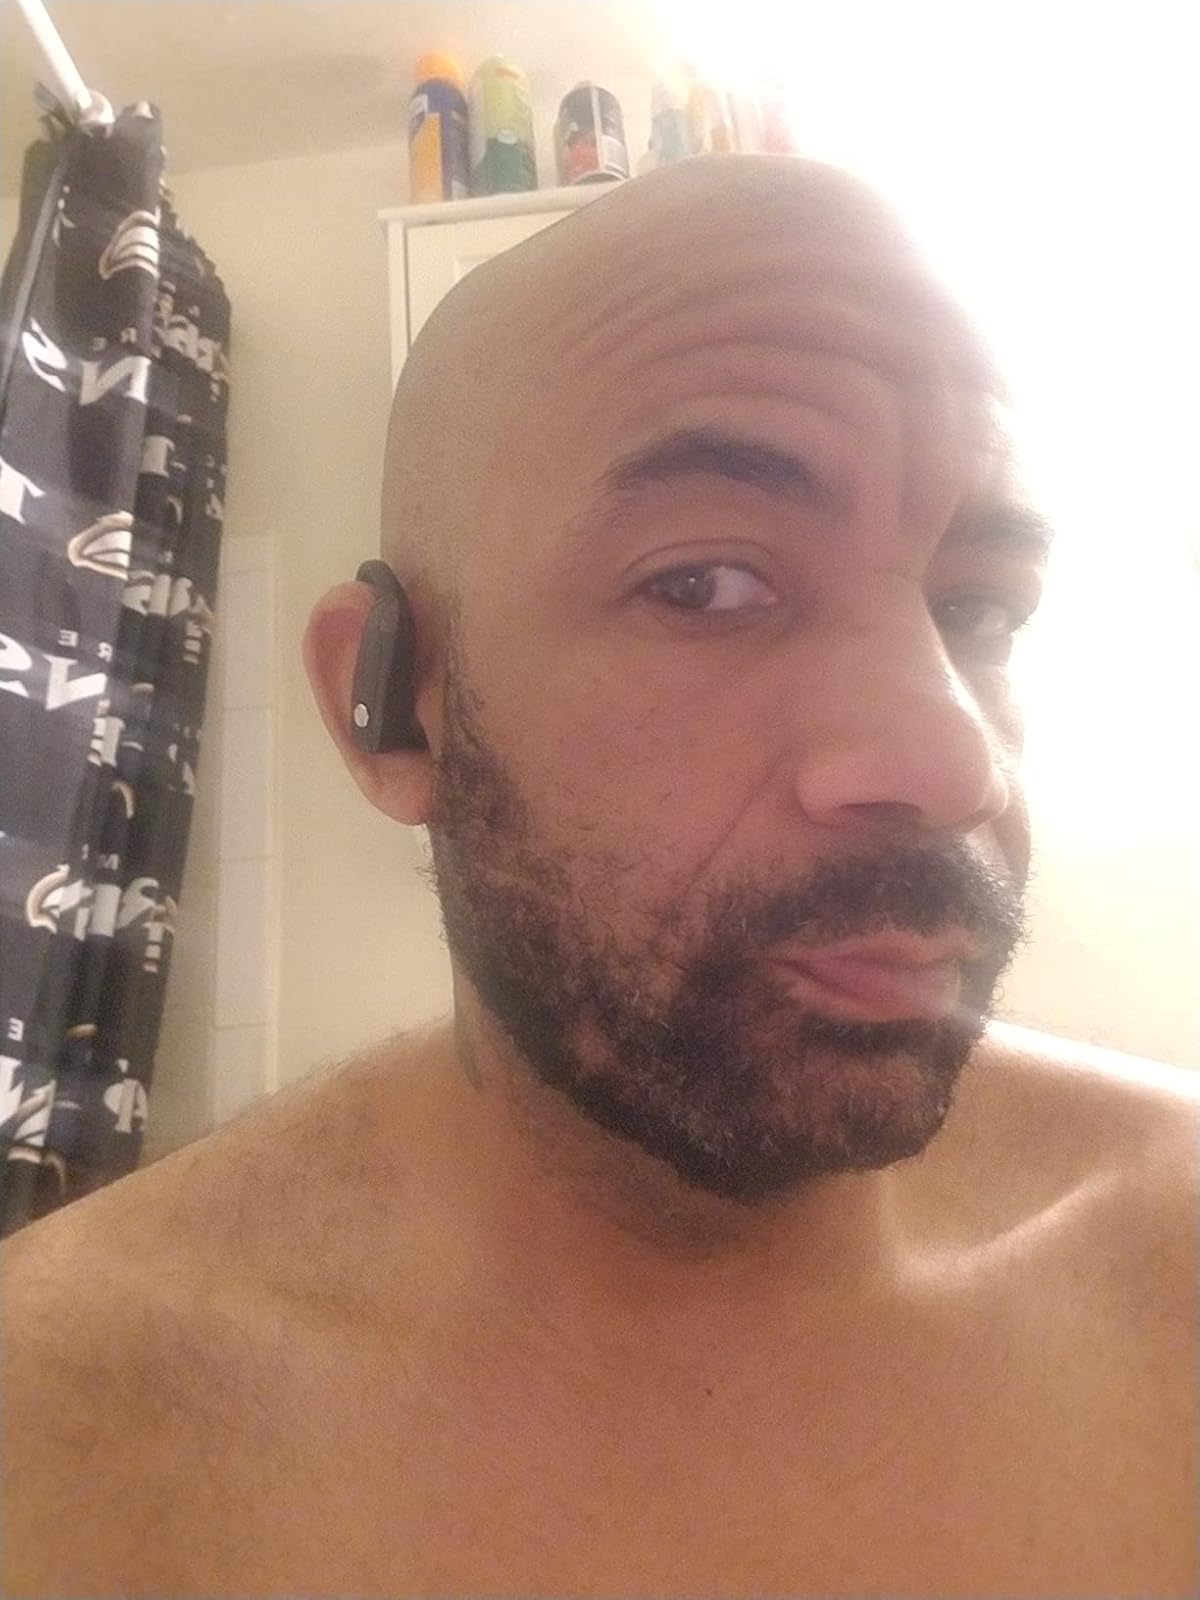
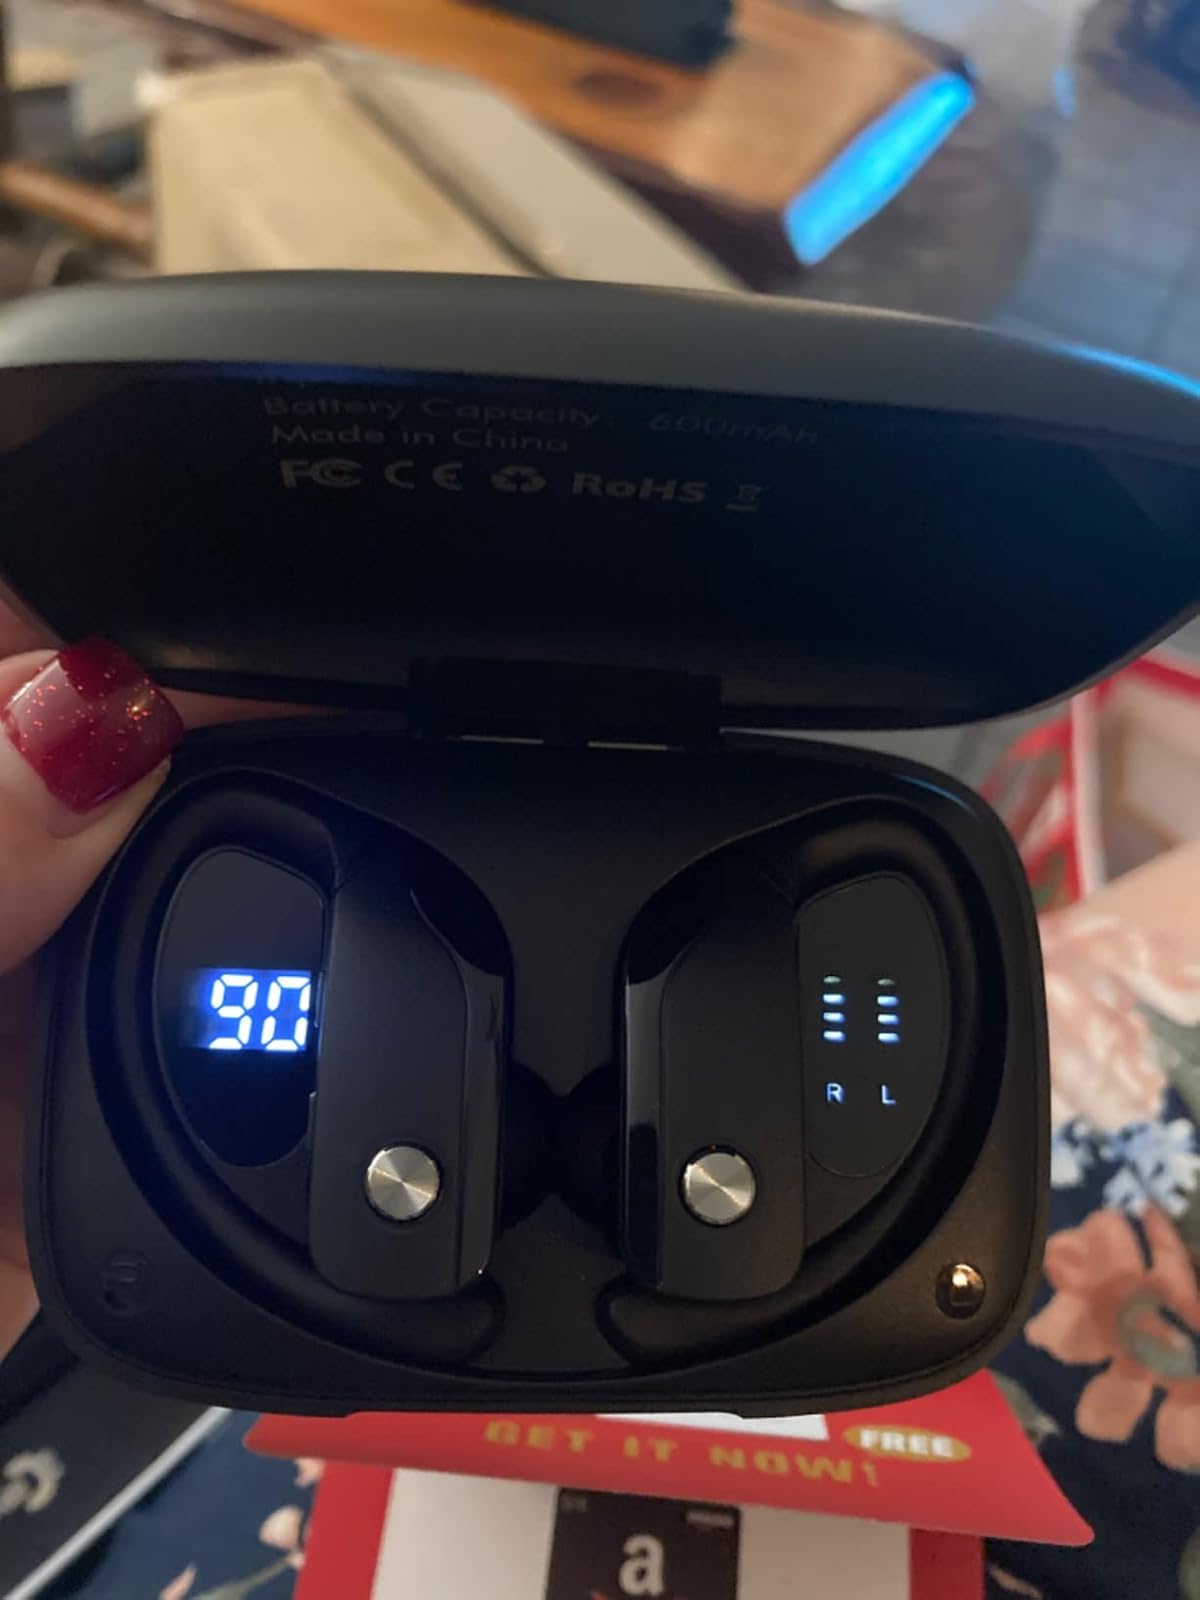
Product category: earbuds
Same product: yes